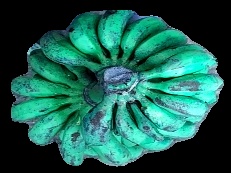
Variety: rasbale
Grade: grade3